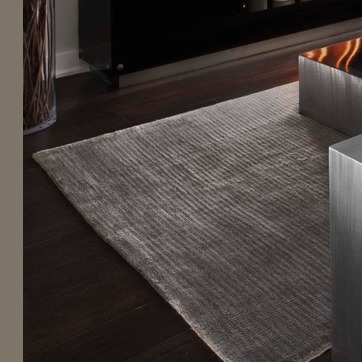
Material: carpet